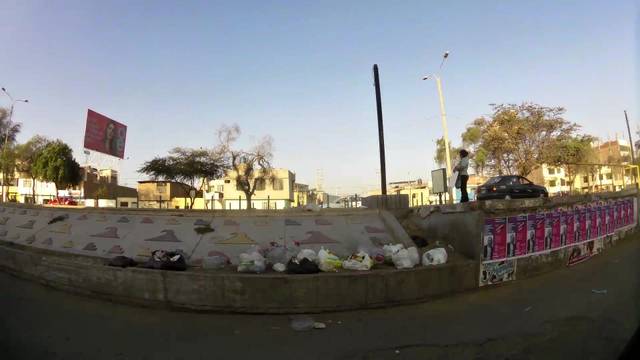
Region: Peru
Coordinates: -6.78, -79.835